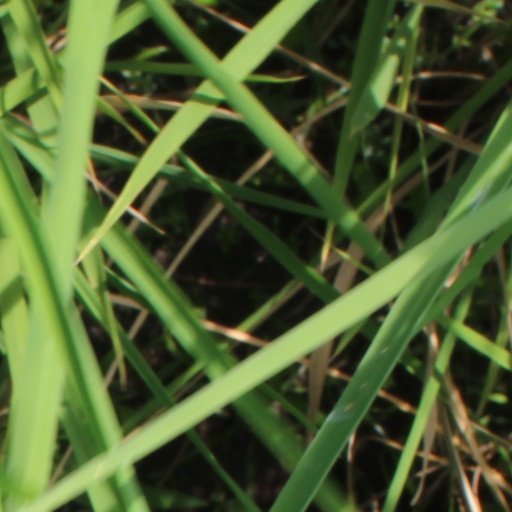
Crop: rice